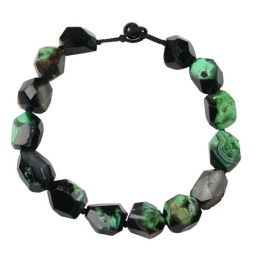
Natural jasper stone necklace with vibrant green flashes on black by Pebble London at EC One.